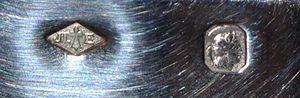
Poinçon de Jean-Louis Évellin (à gauche - JL et E encadrant une hermine héraldique) et poinçon de titre pour l'argent massif.
La famille Évellin est une famille française d'orfèvres, bronziers et chasubliers-brodeurs, spécialisée en art liturgique, en paramentique et en création et restauration d'orfèvrerie. La société actuelle porte le nom de Évellin Orfèvre
Un poinçon est une marque officielle appliquée par le fabricant ou l'importateur d'un objet en métal précieux pour en indiquer la provenance, ou par l'État pour en garantir le titre et l'origine.